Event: Nepal Earthquake
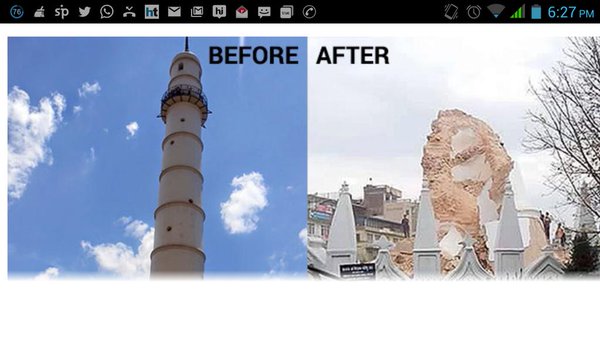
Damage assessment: damage